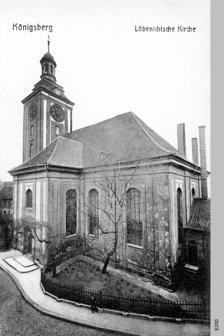
Building: Löbenicht Church
Country: Russia
Year built: 1352
Löbenicht Church in 1908 Löbenicht Church ( German : Löbenichtsche Kirche ) was a Protestant church in the Löbenicht quarter of Königsberg , Germany . History Originally a Roman Catholic church known as " St. Barbara auf dem Berge", the church was built from 1334 to 1352 and then expanded in 1474. The top of its steeple was destroyed in a storm in 1497 and was rebuilt with four turrets. It was converted to Lutheranism after the 1525 establishment of the Duchy of Prussia . In 1608 Pastor Christoph Mirau wrote his Lobspruch der Stadt Königsberg . After a lightning strike destroyed the church's steeple in 1695, it was rebuilt in 1702 with a gallery and four turrets. Seven people died after the church's vault collapsed in 1717. The church was destroyed during the great fire of Löbenicht on 11 November 1764; the steeple fell upon Löbenicht's school , setting it ablaze. Johann Ernst Löckel led the church's reconstruction, which was completed in 1776. In 1818 a storm damaged the flag and adornment atop the bell tower. The church was decorated with bright colors in the Rococo style. Its combined pulpit/altar ( Kanzelaltar ) was carved by Friedrich Suhse in 1776. The organ was built by Johann Preuss (1722–90) in 1782 and was decorated with Rococo carvings, music-playing angels, and the crowned Prussian eagle . The church was heavily damaged by the 1944 Bombing of Königsberg and was not rebuilt by the Soviet Union after the 1945 Battle of Königsberg . Pastor Link managed to bring a 1681 silver book cover from the church's collection with him to Hamburg in 1948. The church's remnants were demolished by the Soviet administration in Kaliningrad , Russia , in 1970. Gallery Postcard of the church View of the church from the Neuer Markt View from the Pregel , including the church, gymnasium , and Propsteikirche References Albinus, Robert (1985). Lexikon der Stadt Königsberg Pr. und Umgebung (in German). Leer: Verlag Gerhard Rautenberg. p. 371. ISBN 3-7921-0320-6 . Mühlpfordt, Herbert Meinhard (1972). Königsberg von A bis Z (in German). München: Aufstieg-Verlag. p. 168. ISBN 3-7612-0092-7 . Authority control databases : National Germany 54°42′35″N 20°31′02″E / 54.70972°N 20.51722°E / 54.70972; 20.51722